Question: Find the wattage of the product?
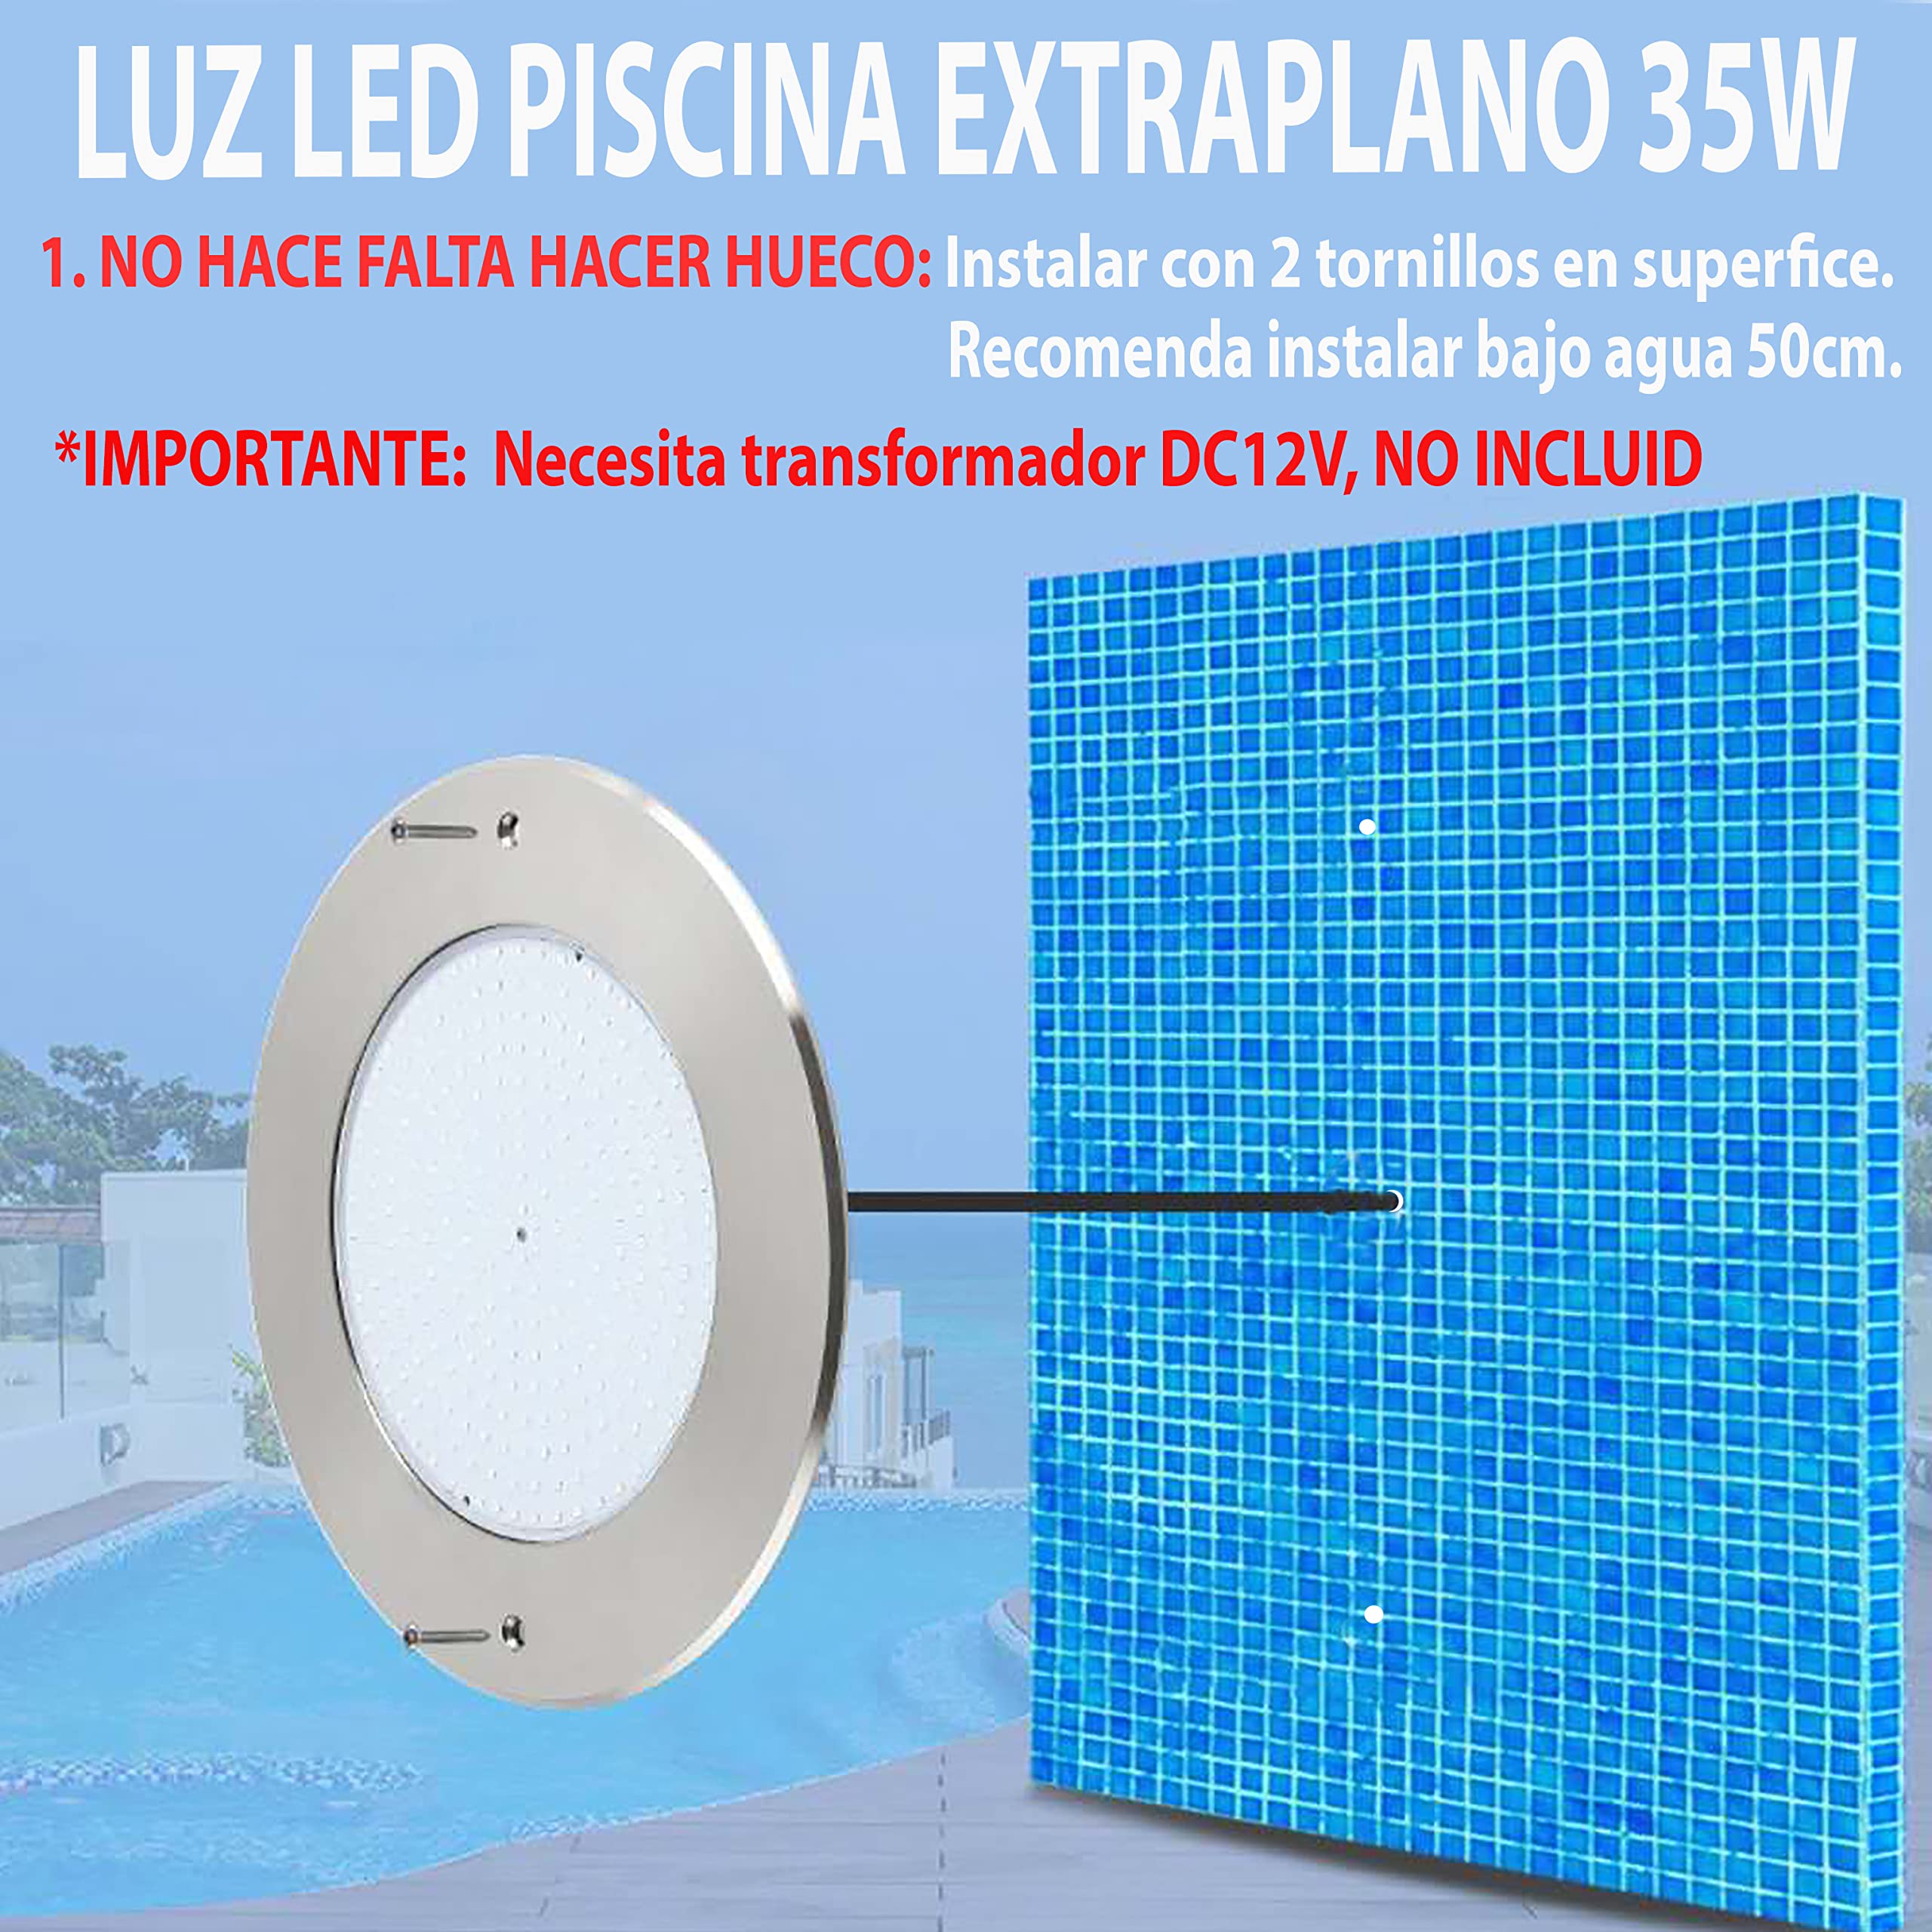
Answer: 35.0 watt